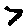
Label: 7